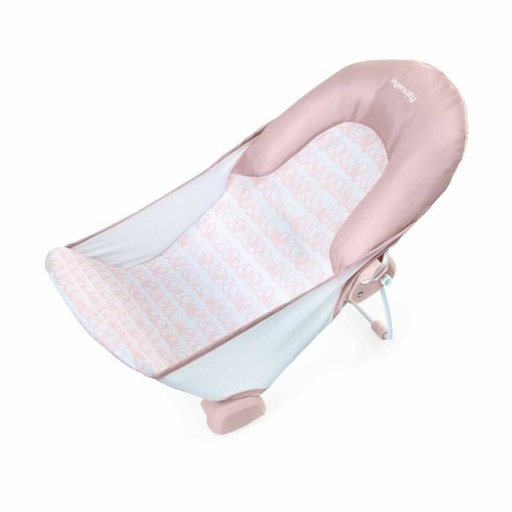
Bañera Ingenuity Rosa
¡Si buscas novedades de tendencia en el mercado, te presentamos Bañera Ingenuity Rosa !
Brand: Ingenuity
Category: Baby & Toddler > Baby Toys & Activity Equipment > Baby Bouncers & Rockers > Baby Bouncers